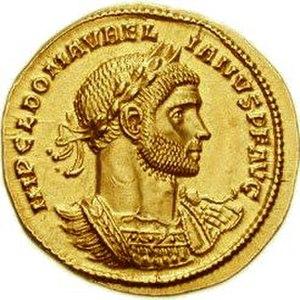
Aurélien, né le 9 septembre 214/215 et mort en septembre 275, est empereur romain de l'été 270 à septembre 275. Il réunifie l’Empire romain, perpétue l’œuvre de consolidation de l'Empire face aux barbares et entame des réformes religieuses et monétaires, préludes à celles de la Tétrarchie, dix ans plus tard.
Dans l'histoire de l'Empire romain, l’Anarchie militaire désigne la succession rapide d'empereurs issus des rangs de l'armée et portés au pouvoir par un coup d’État. Elle s'ouvre par l'assassinat d’Alexandre Sévère en 235, et la fin de la dynastie des Sévères, culmine avec les trente tyrans et perdure jusqu’à l'arrivée au pouvoir de Dioclétien, en 284, qui réforme en profondeur les institutions romaines, réunifie l'empire et rétablit la situation sur les frontières.